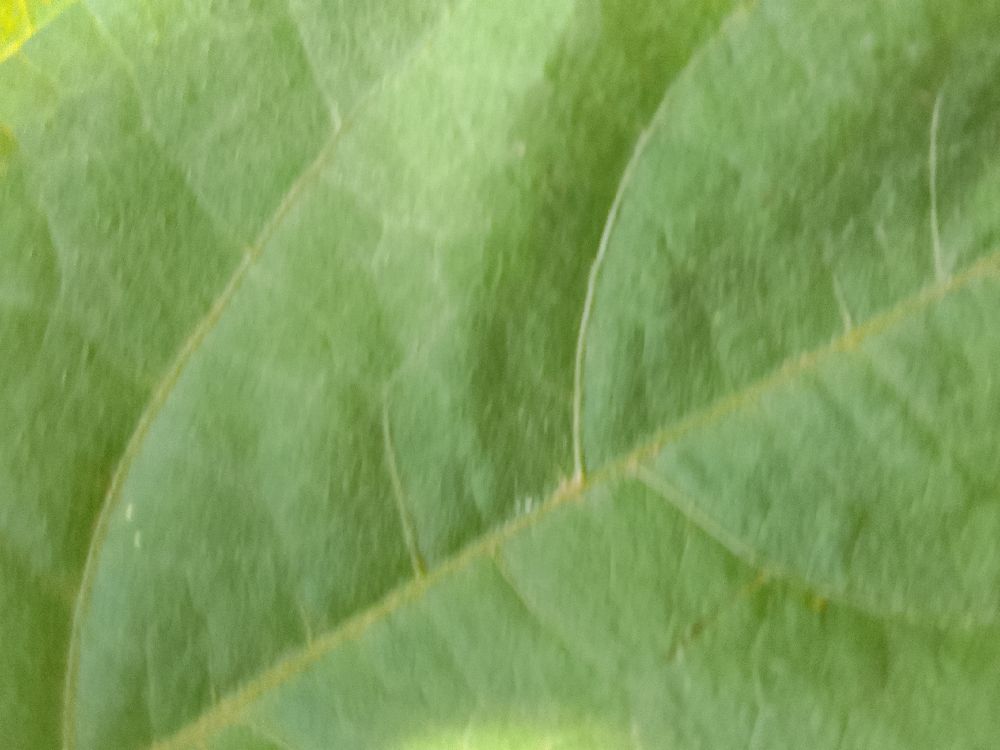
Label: healthy